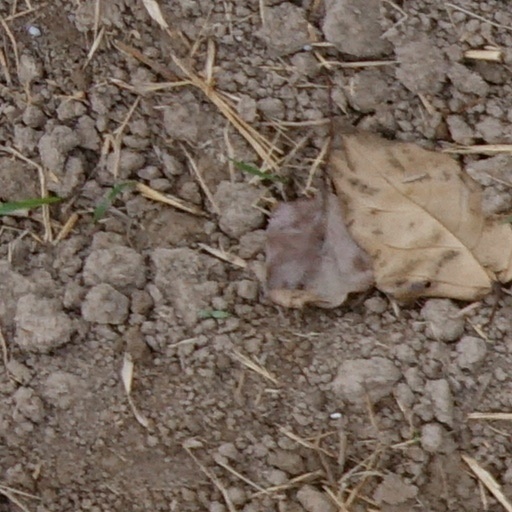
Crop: wheat